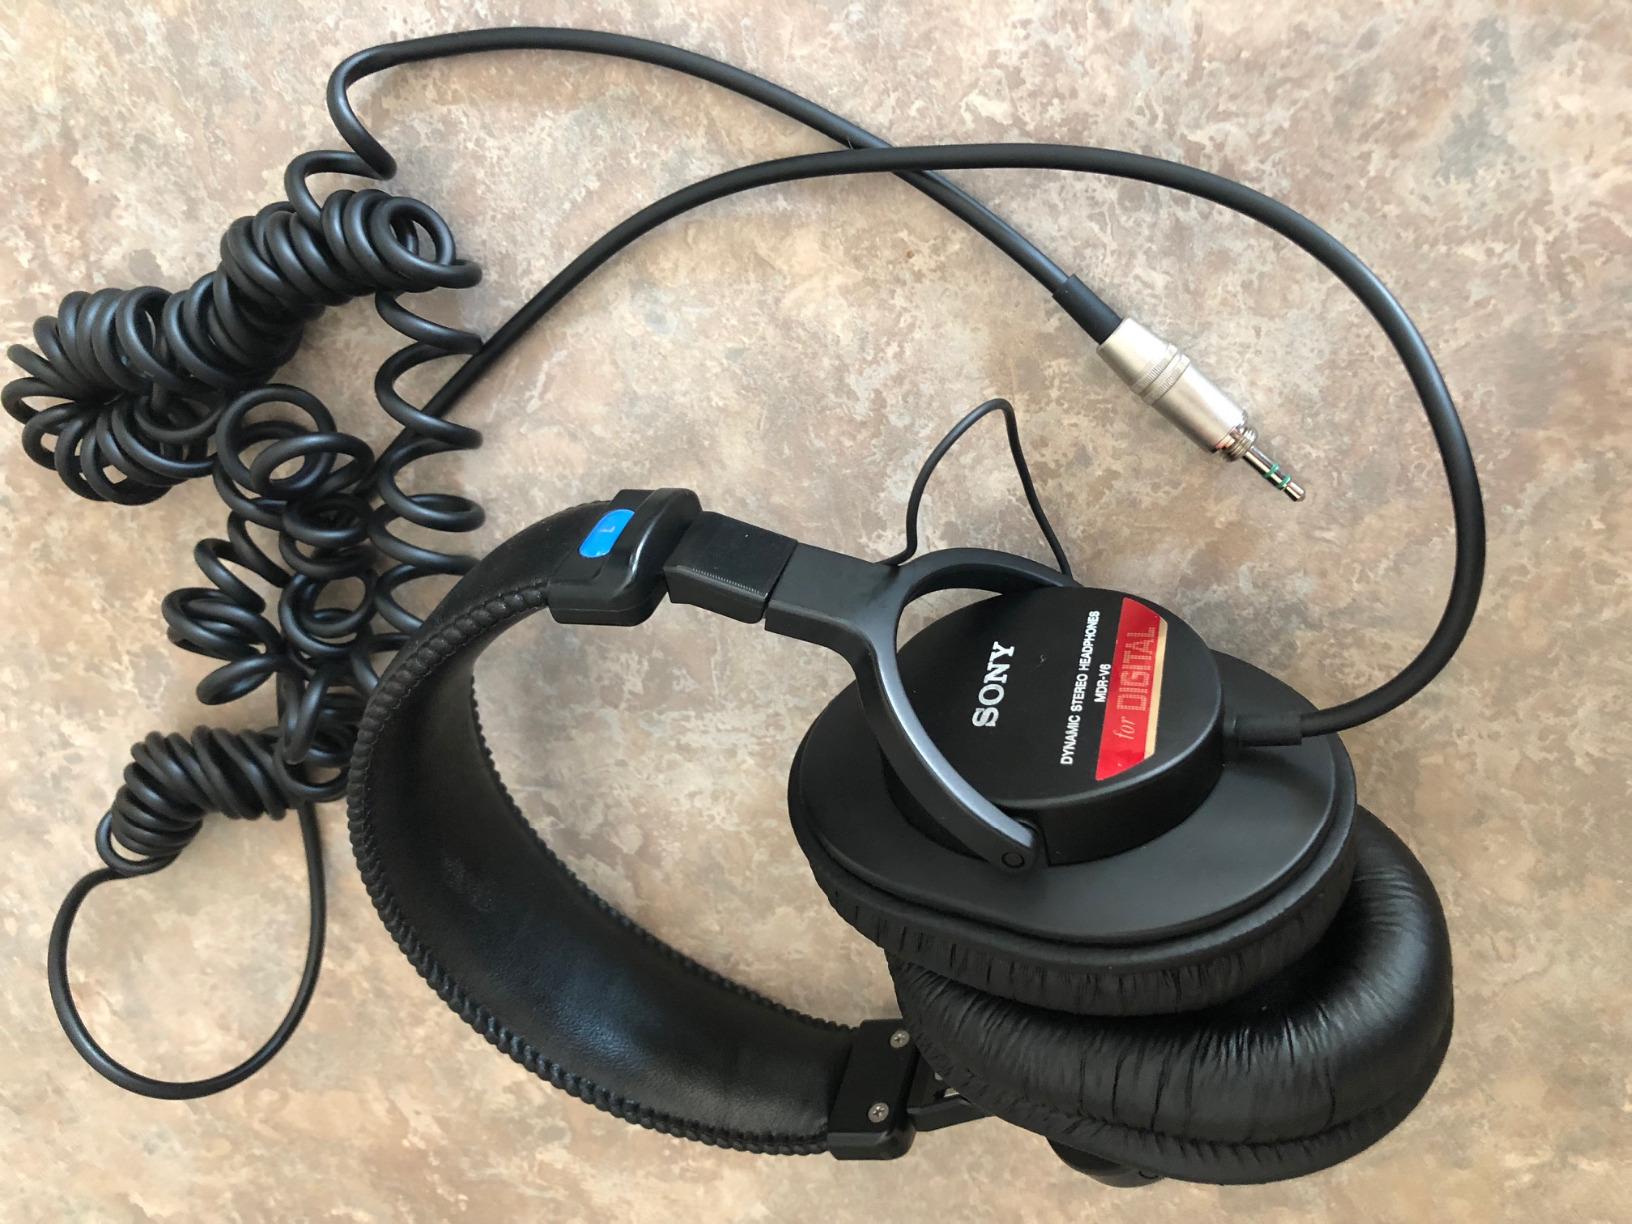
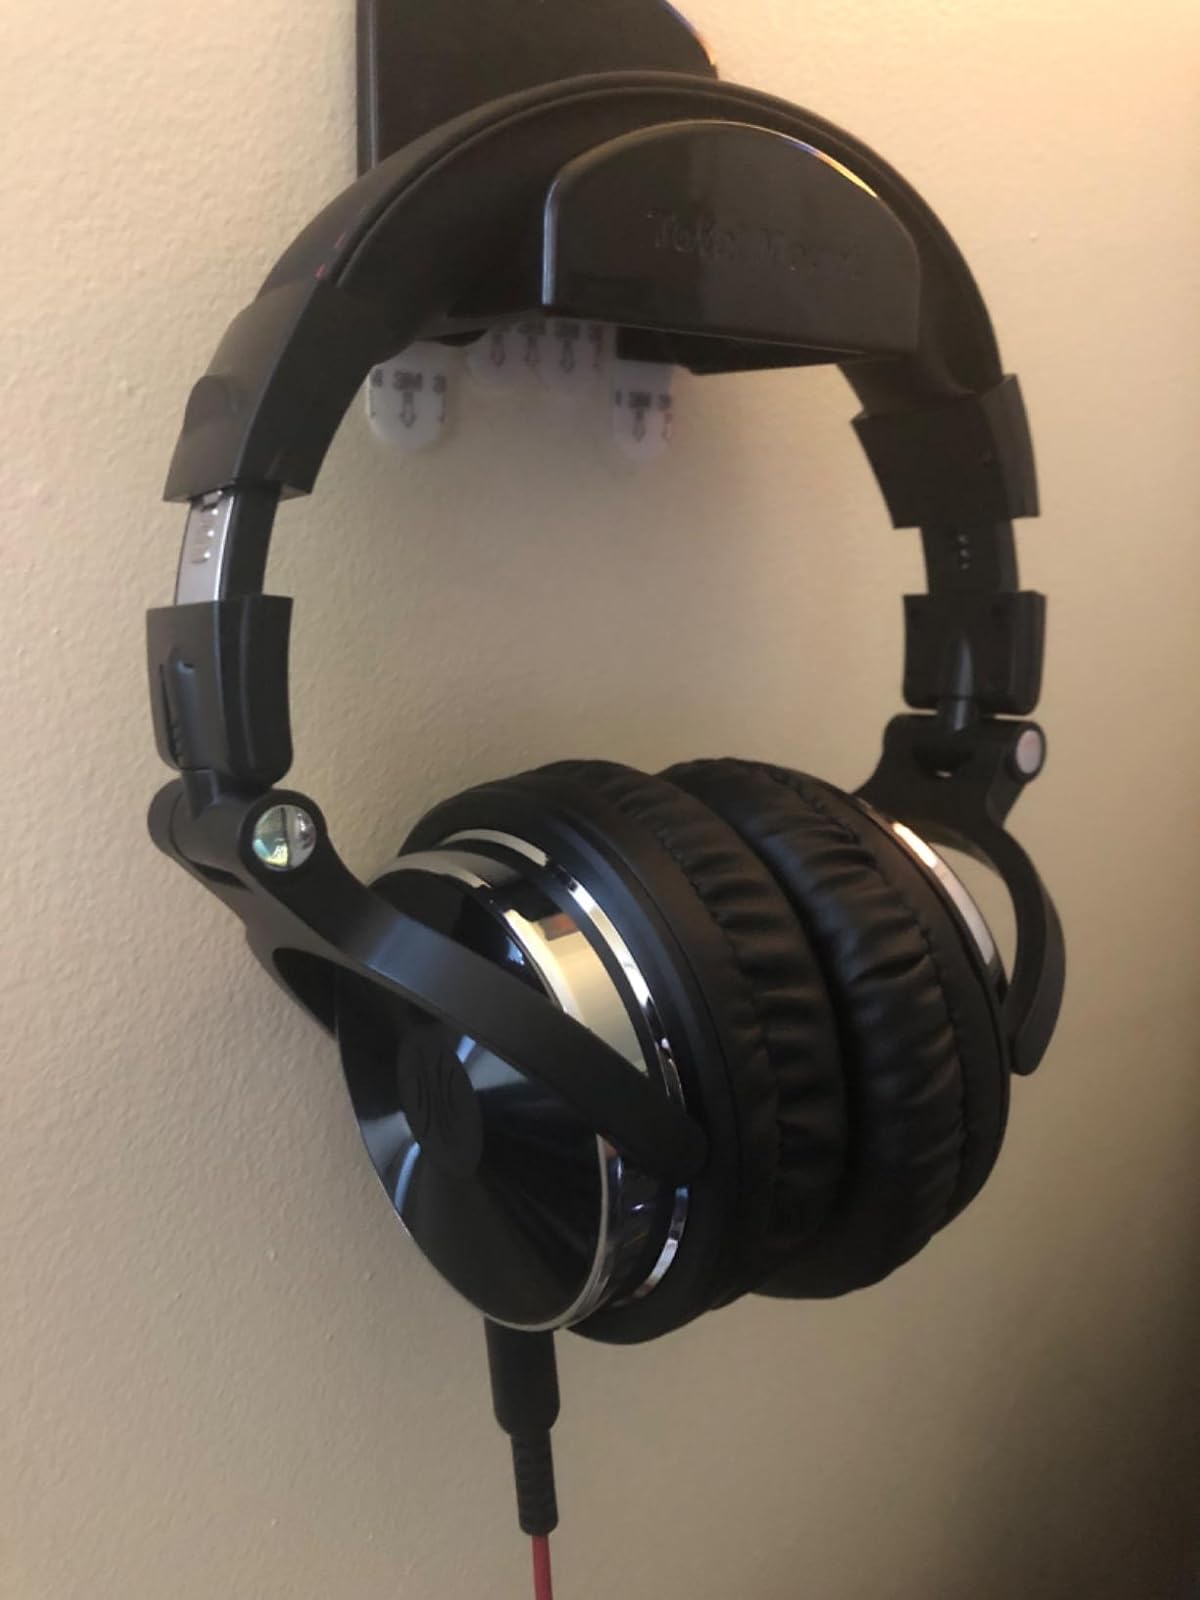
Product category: headphones
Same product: no